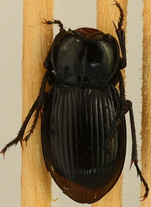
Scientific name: Cyclotrachelus torvus
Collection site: Northern Great Plains Research Laboratory Site (NOGP), plot NOGP_005